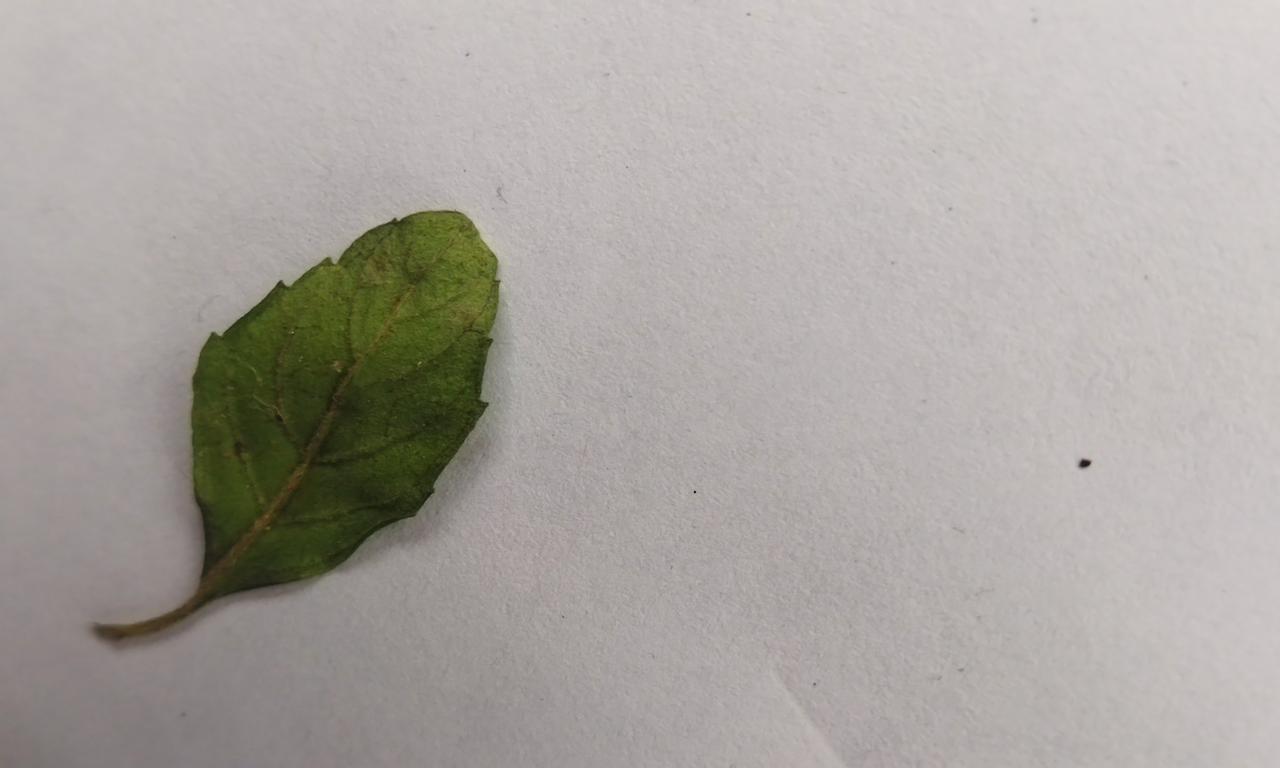
Label: Spoiled